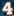
Number: 4